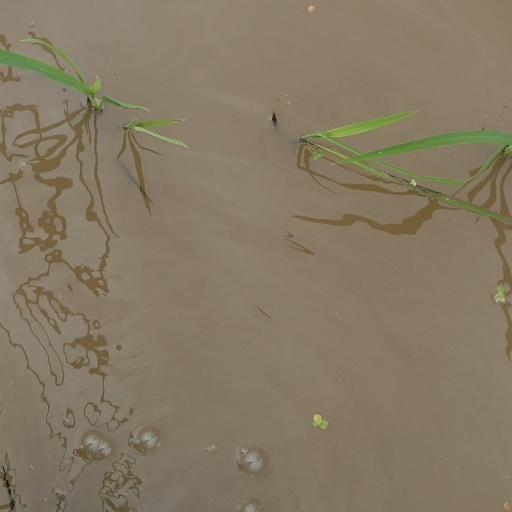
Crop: rice